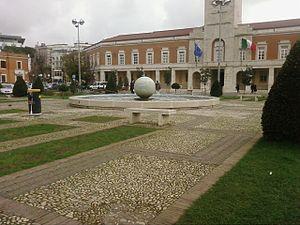
Il existe 398 villes de l'Union européenne de plus de 100 000 habitants. Les chiffres cités ne concernent que les villes sans les banlieues et ne correspondent pas à la population des agglomérations, aires ou régions urbaines. Les capitales sont en gras. Par ailleurs, il existe 59 aires urbaines de plus de 1 million d'habitants.